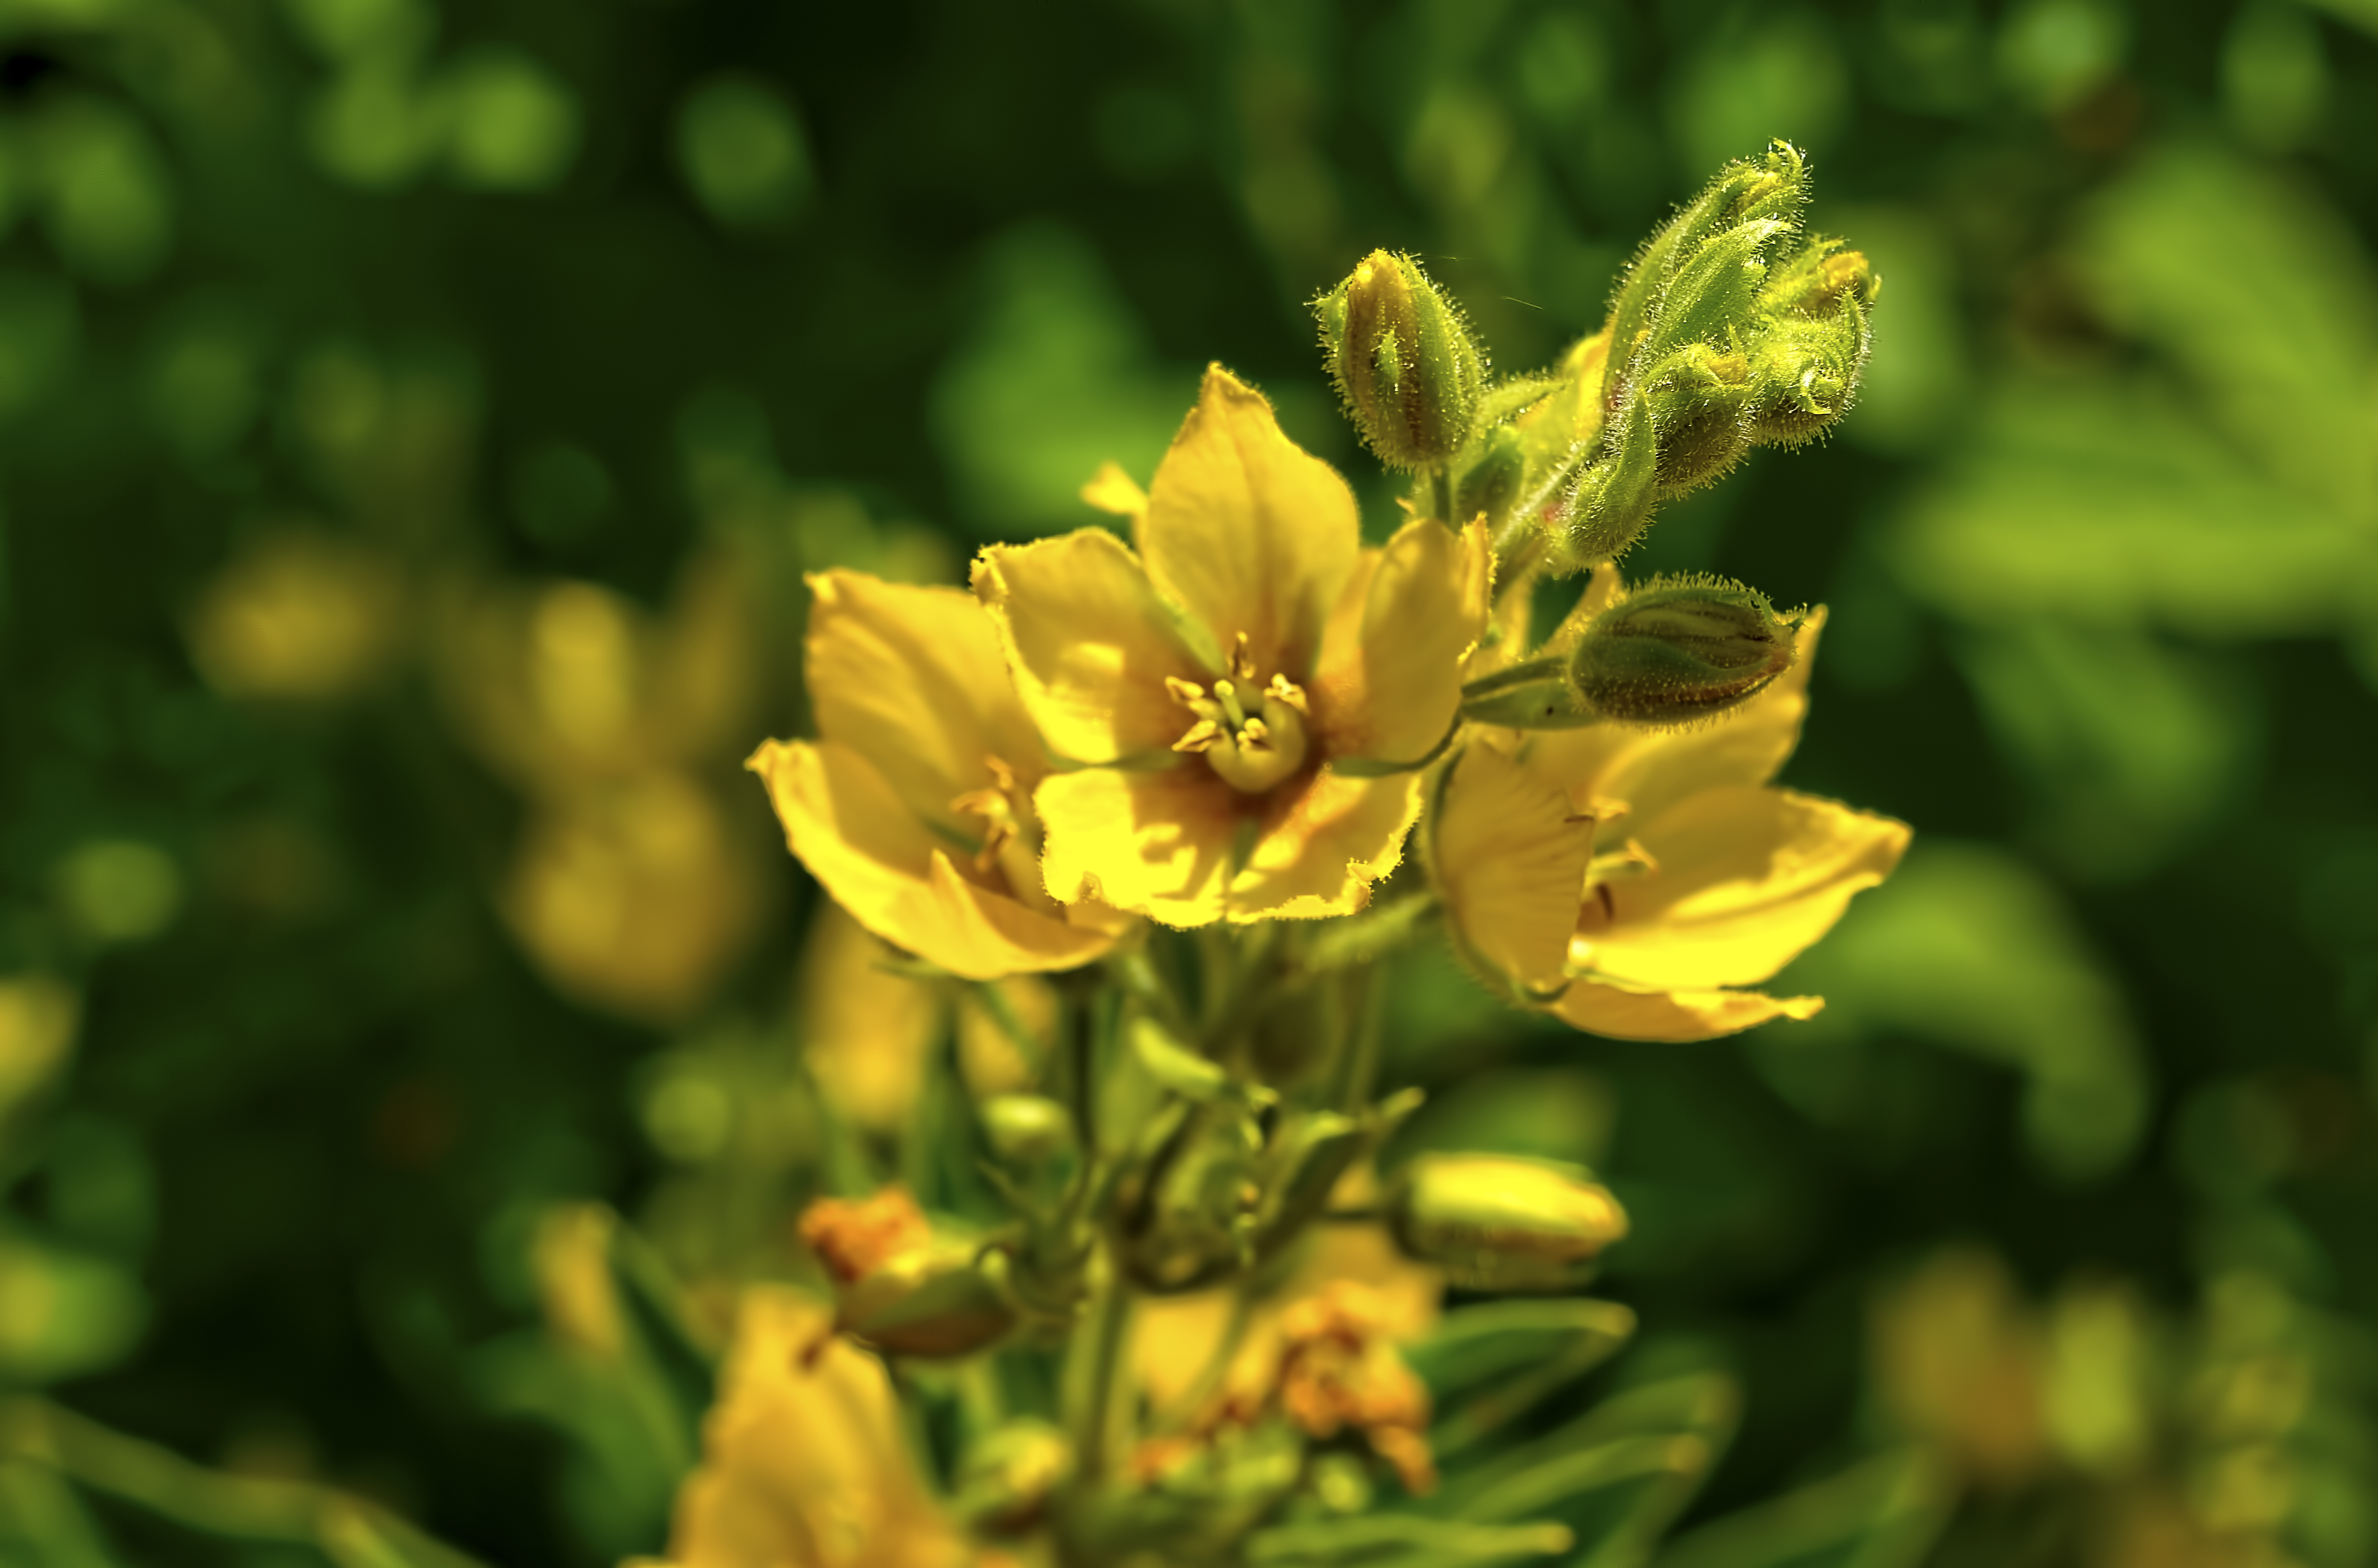
nature, blossom, plant, meadow, flower, food, green, produce, botany, yellow, flora, rapeseed, wildflower, flowers, hairy, finland, helsinki, evening primrose, brassica, phase, macro photography, flowering plant, plant stem, land plant, mustard plant